Acute myeloblastic leukemia with maturation

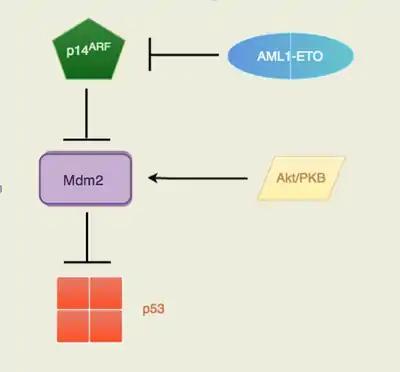
Figure 1. Overview of major interaction with tumor suppressor p14 and downstream effects of fusion protein AML1-ETO in M2 acute myeloid leukemia. Elimination of the tumor suppressor ARF gene is often seen in cancer cells. In adult M2 acute myeloblastic leukemia with maturation, ARF expression is suppressed via chromosome translocations that fuse AML1 or Runx1 to an ETO gene. The AML1 or Runx1 gene is in charge of activating transcription of the ARF gene while the ETO protein is involved in transcriptional repression. The AML1-ETO fusion protein ultimately causes transcriptional repression of the p14 gene, which deregulates the expression levels of Mdm2 and p53. The down regulation of ARF, increases Mdm2 levels due to the lack of regulation by the ARF gene. Unregulated, overexpressed Mdm2 will suppress p53 levels. The suppression of p53 levels is an anti-apoptotic mechanism for cancer cells to survive (Elagib, 2006, Weinberg, 2014).

The fusion oncoprotein involves the gene AML1 (now known as RUNX1) and ETO (now known as RUNX1T1). AML1, located at the 21q22, normally has the ability to activate transcription of the ARF gene and ETO, located at the 8q22, normally has the ability to repress transcription. The fusion protein AML1-ETO is commonly found in acute myeloid leukemia patients. p14 is a well known tumor suppressor that serves as the safety net when p53 tumor suppressor's functions are inhibited. Many cancers recognize the potential of the p14 tumor suppressor to block cell growth so it is commonly mutated or inhibited in cancer cells. The AML1-ETO is incapable of p14 transcription as the fusion protein took on AML1's involvement with ARF gene expression and ETO's transcription repression. The Akt/PKB signaling is a pathway that is pro-survival and growth. By activating Mdm2, the signal transduction pathway will trigger the anti-apoptotic downstream effects of Mdm2. With no p14 to regulate and inhibit Mdm2, there will be an increased level of suppression of p53. Mdm2 is a proto-oncogene that directly antagonizes p53 to ubiquitination (Figure 1). The p53 protein is known as the “guardian of the genome” due to its ability to induce DNA repair enzymes and regulate cell cycle advancements. The down regulation of p53 by Mdm2 would lead to unchecked proliferative growth. The direct consequence of having the fusion protein, AML1-ETO, is the lack of p53 regulation in pre-leukemic cells. Therefore, there are an increased number of immature cells that are unable to carry out normal function, which is essentially cancer (Faderi et al., 2000, Song et al. 2005, Weinberg, 2014).